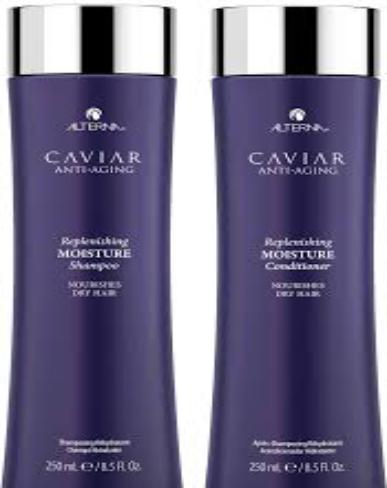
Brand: Alterna Haircare
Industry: Necessities